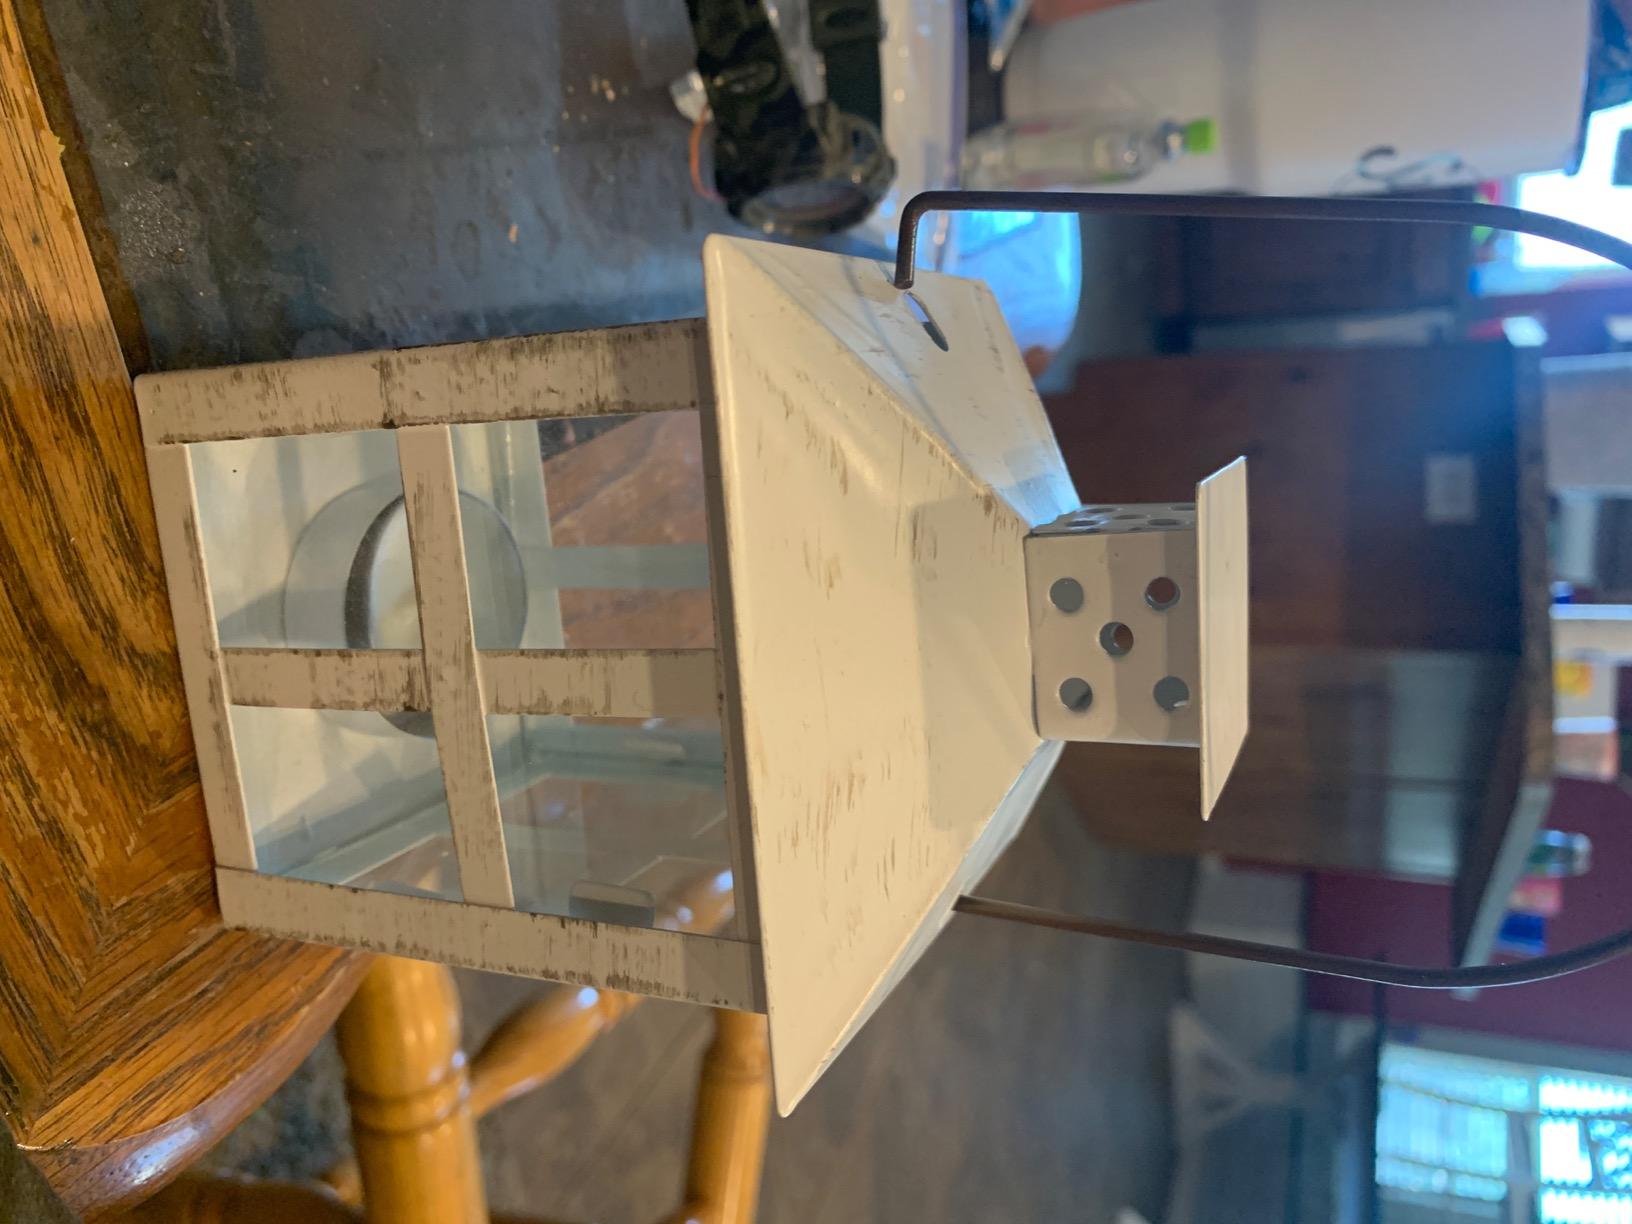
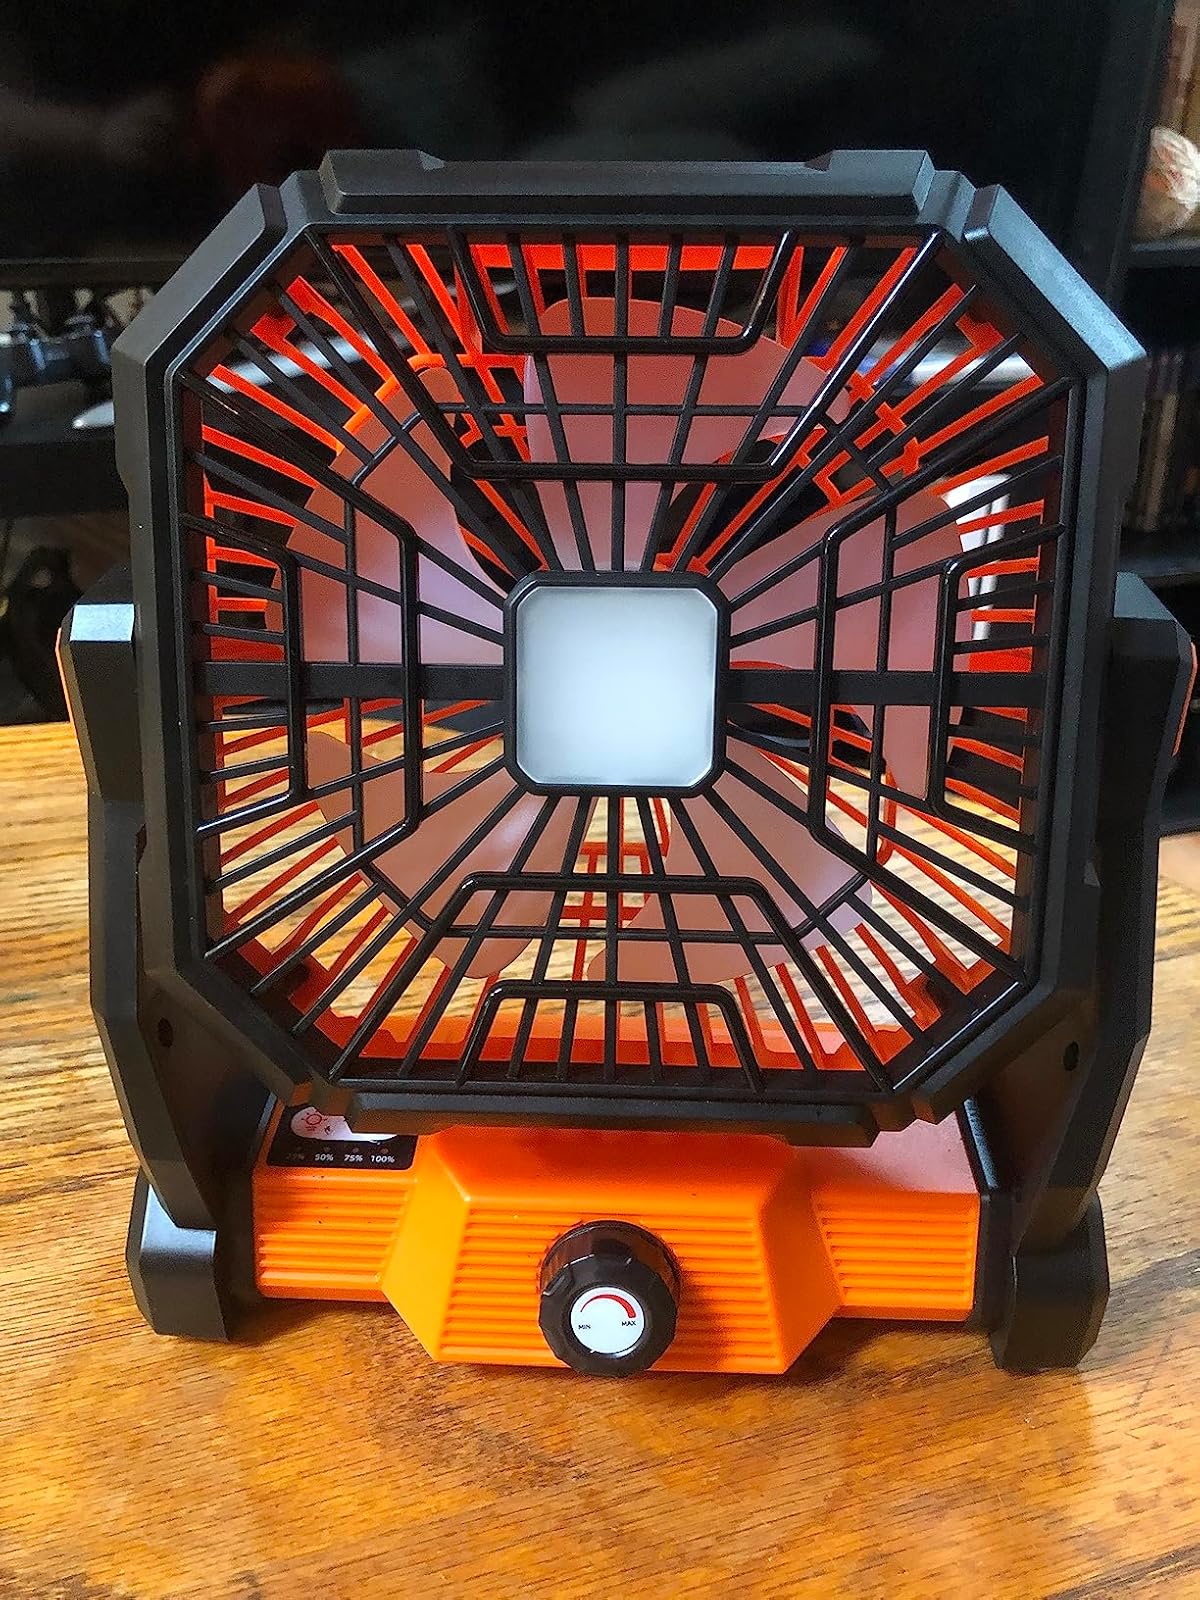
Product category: lantern
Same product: no